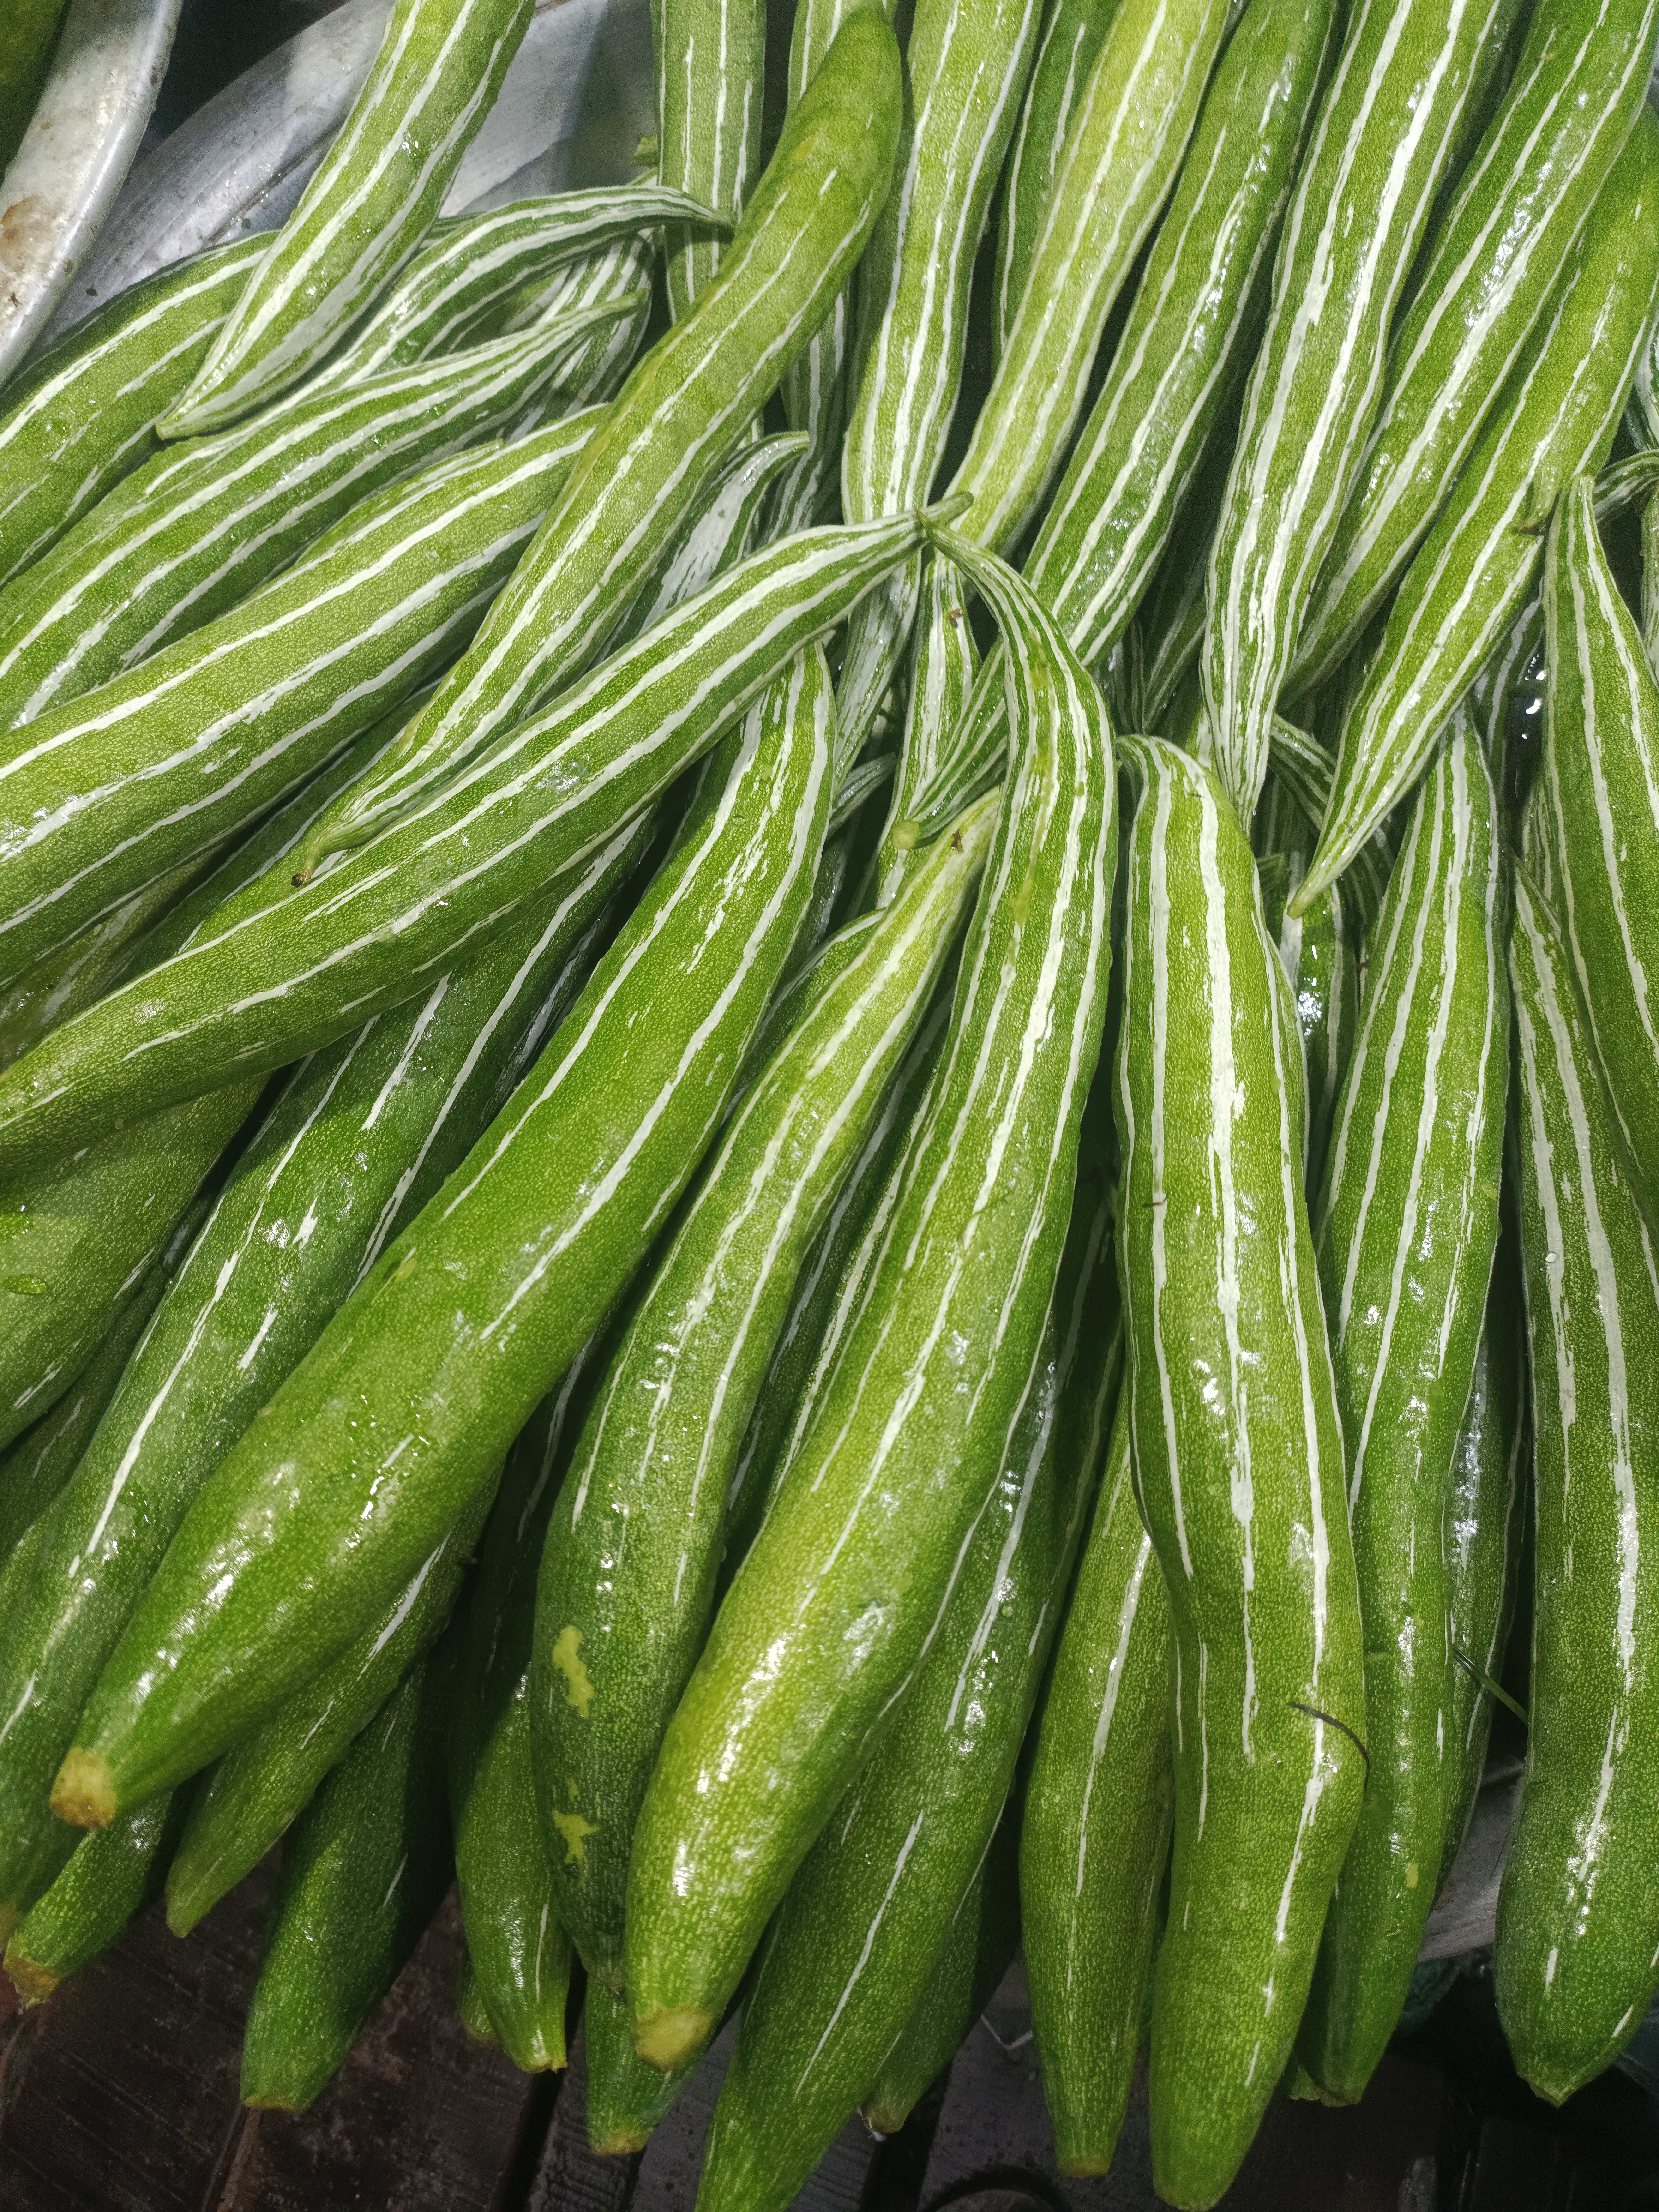
Label: Trichosanthes cucumerina